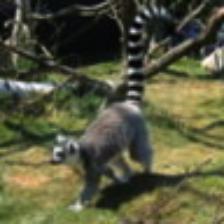
Label: NonHuman